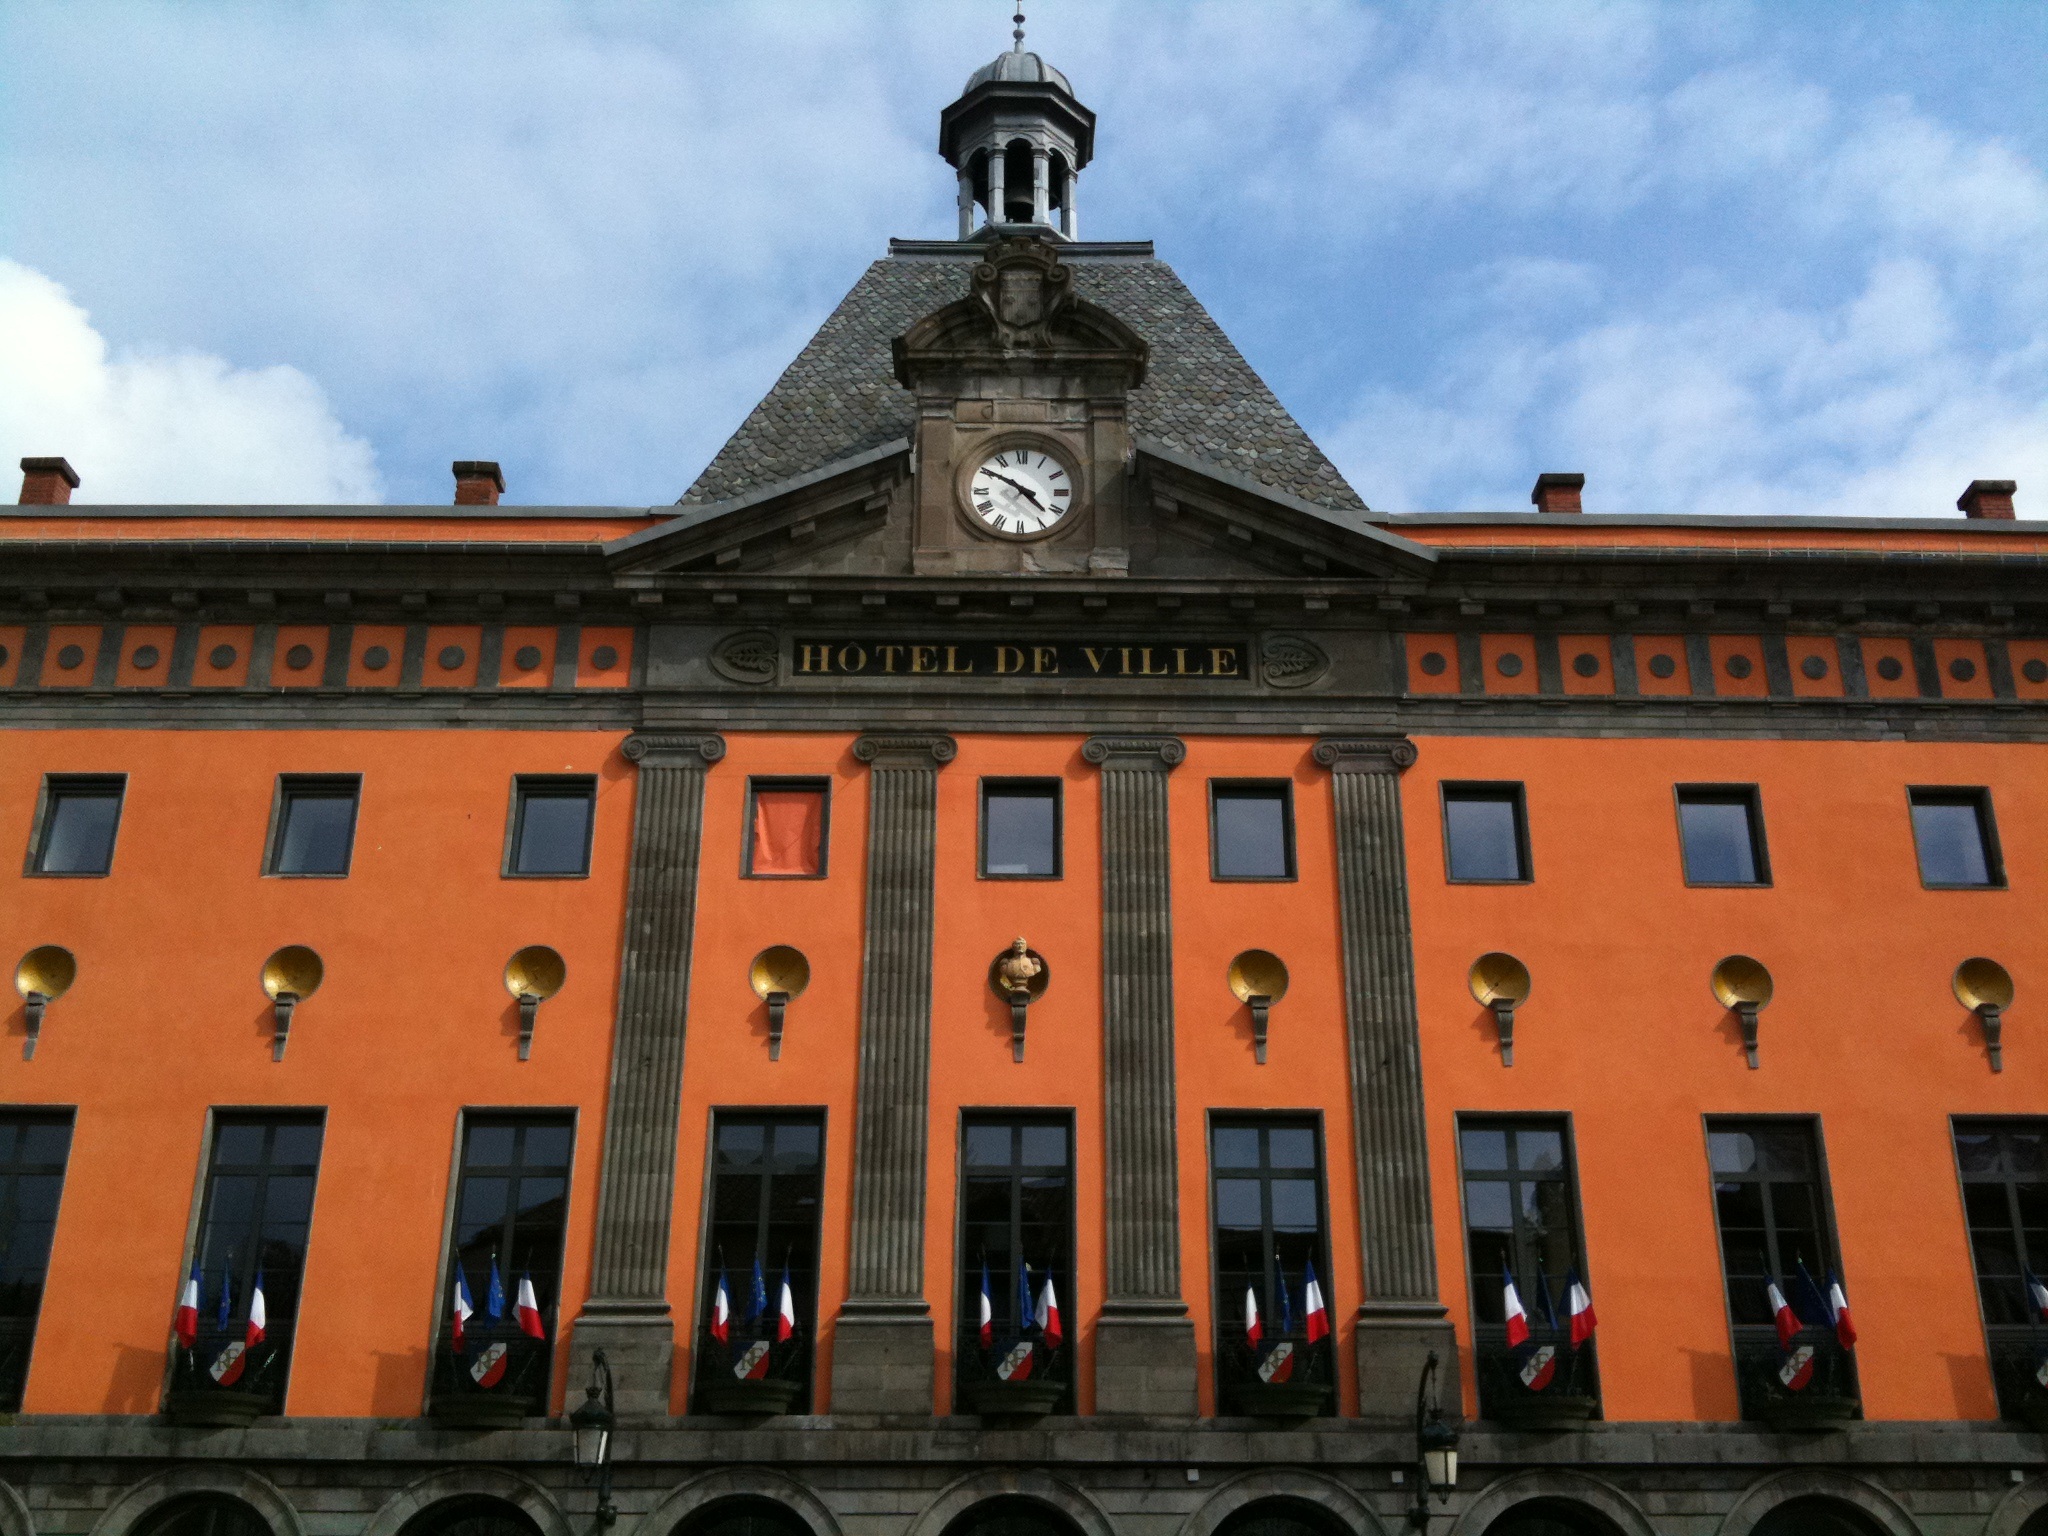
architecture, building, monument, downtown, transport, france, train station, landmark, facade, heritage, town hall, city hall, aurillac